Davenport (sofa)

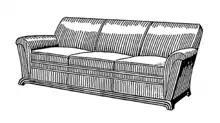
Line art drawing of a davenport

Davenport was the name of a series of sofas made by the Massachusetts furniture manufacturer A. H. Davenport and Company, now defunct. Due to the popularity of the furniture at the time, the name "davenport" became a genericized trademark in parts of the United States.